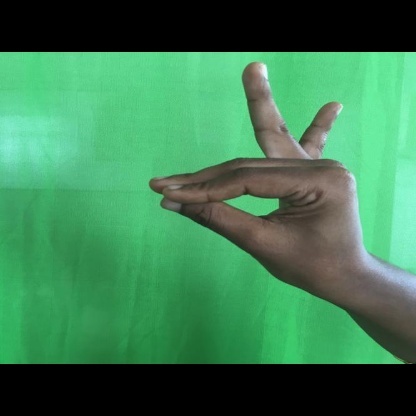
Mudra: Katakamukha